Starling Marte

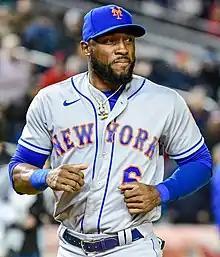
Marte with the Mets in 2022

After hitting to a .291 average with an .881 OPS during the first half of the 2022 season, Marte was selected to play in the All-Star Game for the second time in his career. Despite suffering from a groin injury throughout the year, Marte played in 118 games, batting .292/.347/.468 with 16 home runs, 63 RBI, and 18 stolen bases.